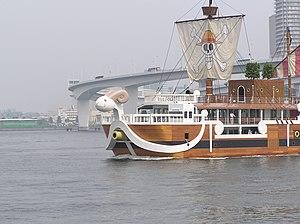
Le Vogue Merry est une caravelle fictive appartenant à la franchise médiatique japonaise One Piece créée par Eiichiro Oda. Le navire a été construit et offert par un personnage dénommé Merry à l'Équipage de Chapeau de paille en guise de remerciement. Ensemble il navigue de jusqu'à Water Seven. Le navire ne pouvait plus continuer à naviguer plus longtemps après son arrivée à Water 7 il reçut des funérailles Viking.